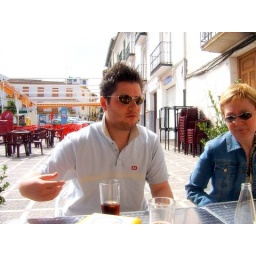
Trevor Parkes in the spanish village bar that served goat and bull testicles